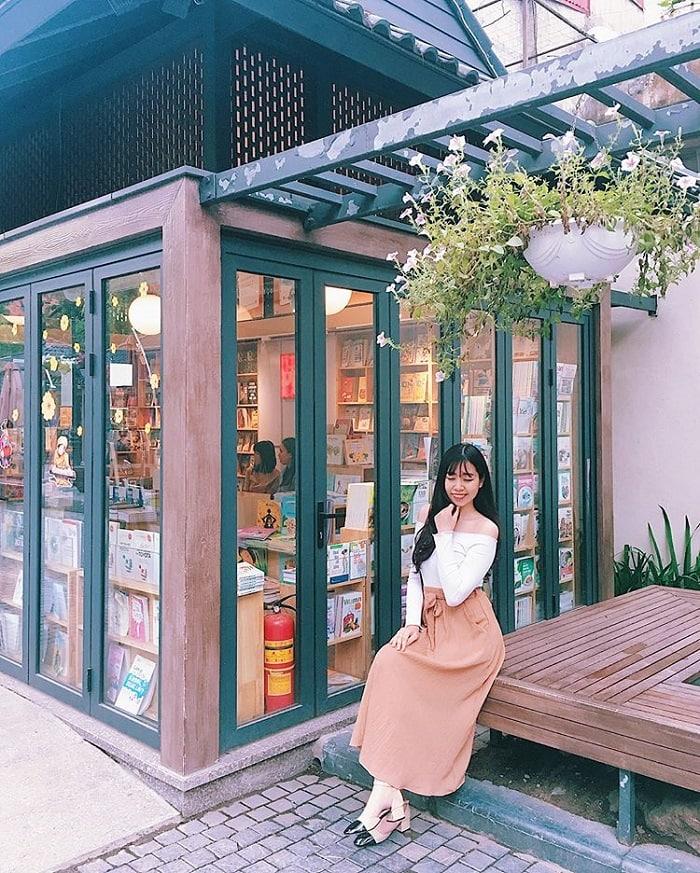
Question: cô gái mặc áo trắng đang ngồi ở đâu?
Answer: bên ngoài một hiệu sách